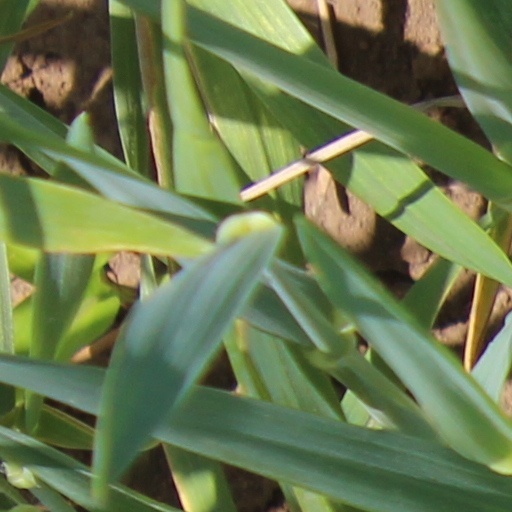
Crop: wheat